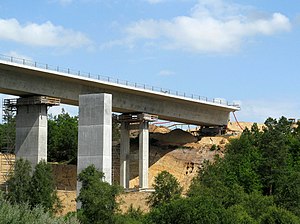
Funder Ådalsbro
Broen under opførelsen i juli 2010.
Funder Ådalsbro er Danmarks længste landbro. Broen fører Herningmotorvejen over Funder Ådal.